Battle of Flodden

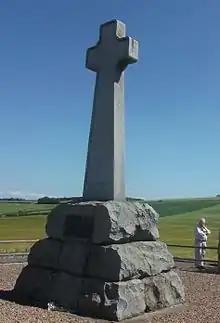
The Flodden memorial cross, erected in 1910, contemplated by the Tudor historian David Starkey.

Flodden was essentially a victory of the bill used by the English over the pike used by the Scots. The pike was an effective weapon only in a battle of movement, especially to withstand a cavalry charge. The Scottish pikes were described by the author of the "Trewe Encounter" as "keen and sharp spears 5 yards long". Although the pike had become a Swiss weapon of choice and represented modern warfare, the hilly terrain of Northumberland, the nature of the combat, and the slippery footing did not allow it to be employed to the best effect. Bishop Ruthall reported to Thomas Wolsey, 'the bills disappointed the Scots of their long spears, on which they relied.' The infantrymen at Flodden, both Scots and English, had fought essentially like their ancestors, and Flodden has been described as the last great medieval battle in the British Isles. This was the last time that bill and pike would come together as equals in battle. Two years later Francis I of France defeated the Swiss pikemen at the Battle of Marignano, using a combination of heavy cavalry and artillery, ushering in a new era in the history of war. An official English diplomatic report issued by Brian Tuke noted the Scots' iron spears and their initial "very good order after the German fashion", but concluded that "the English halberdiers decided the whole affair, so that in the battle the bows and ordnance were of little use."